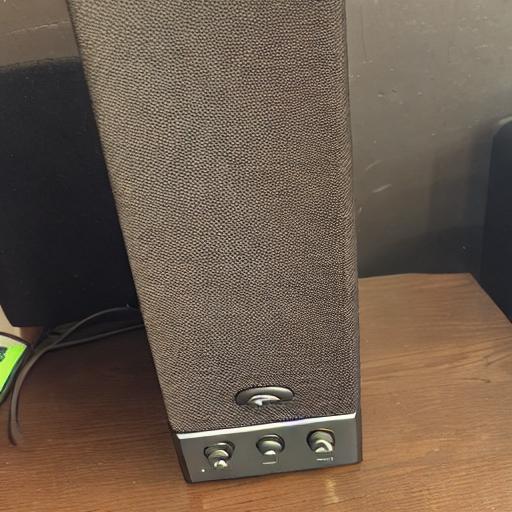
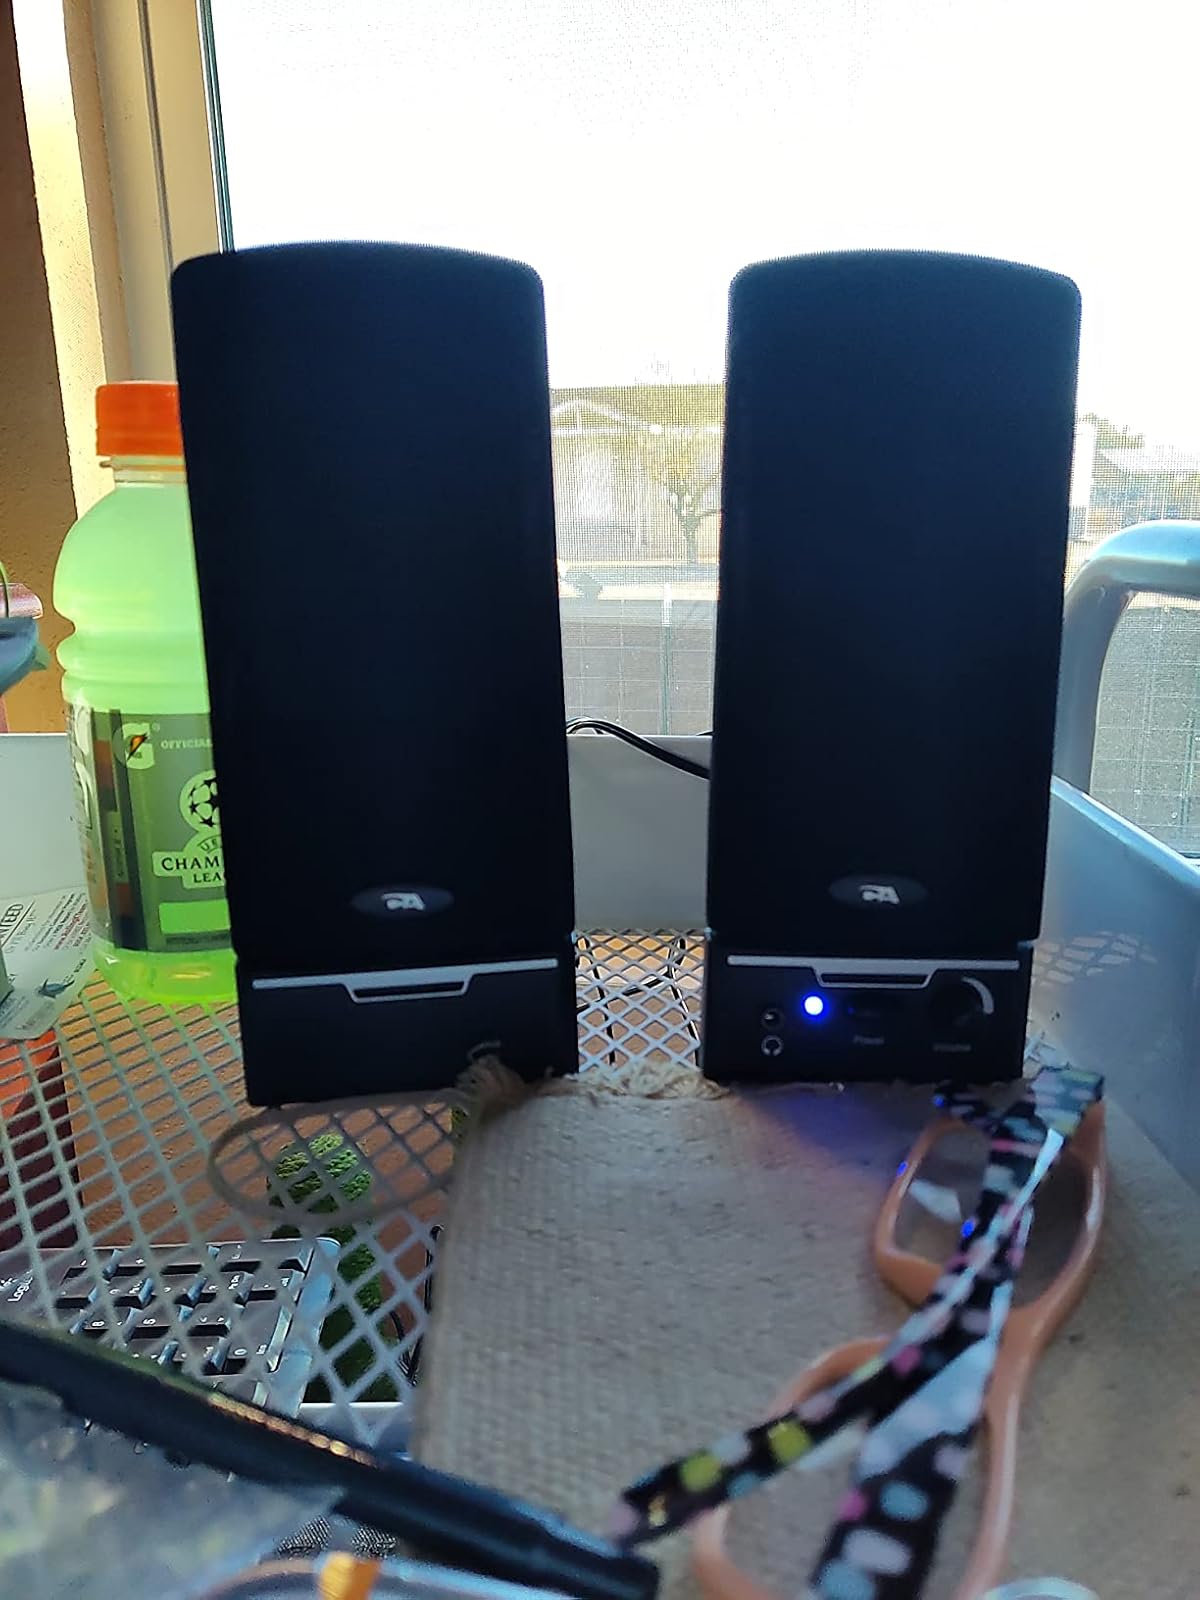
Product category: speaker
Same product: no